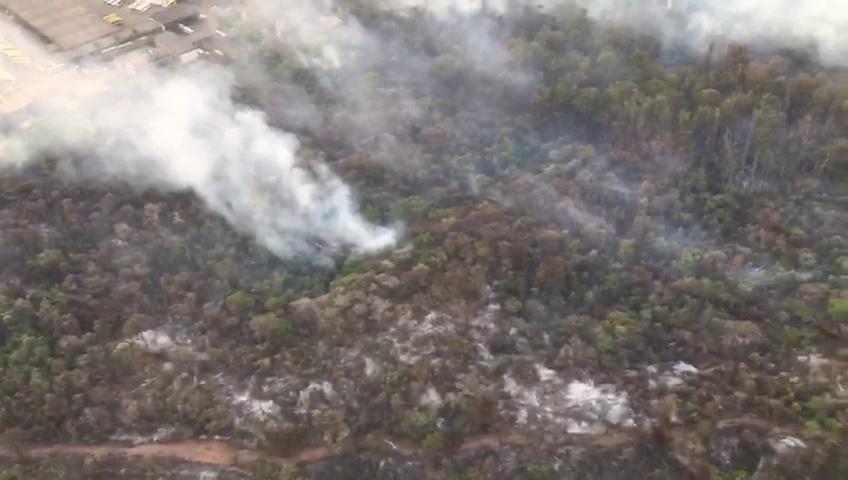
Fire: no
Smoke: yes